The Unsolved

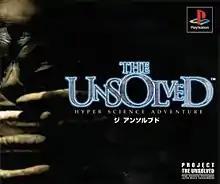

is a Japan-only video game release for the Sega Saturn and Sony PlayStation. It is a cinematic text adventure in which players assume the role of a city detective who must solve the bizarre murders of women in the area that may be linked to the existence of intelligent alien life on Earth. The game used live English actors for the characters and still photos to visually tell the story. The story was written by Akio Aska while the movie parts were directed by Brian Yuzna.